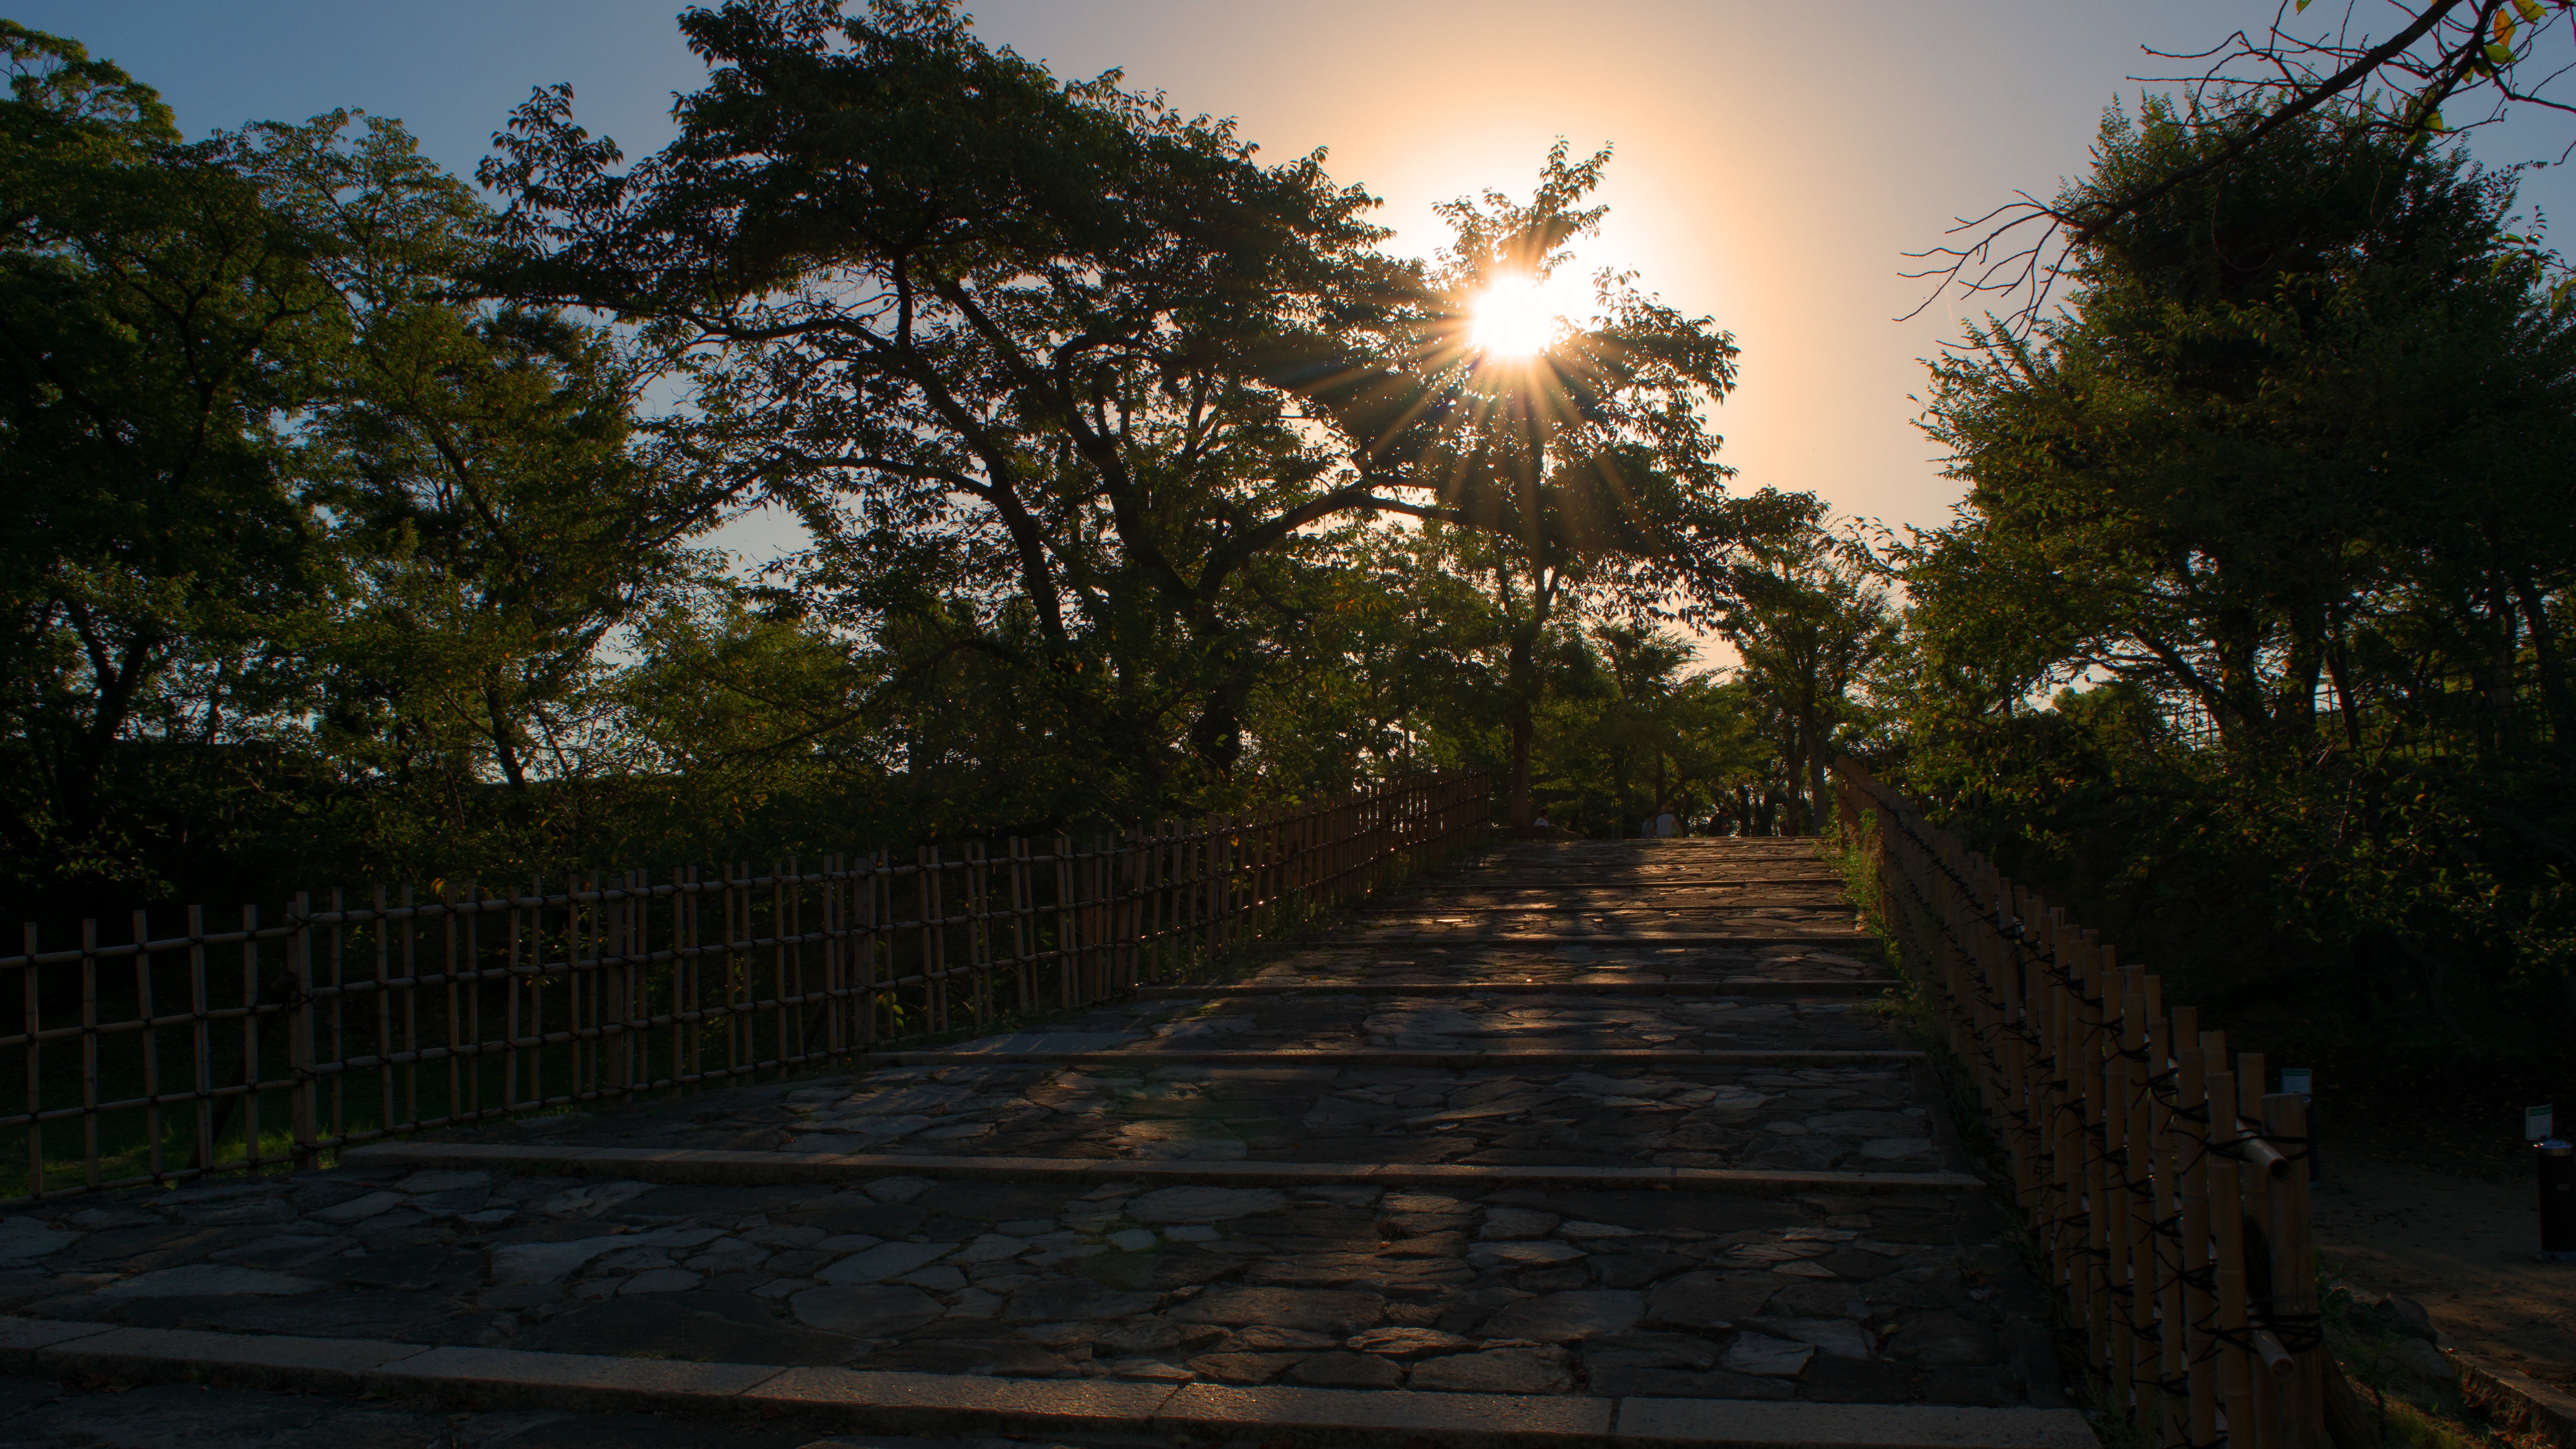
tree, sunlight, morning, evening, autumn, garden